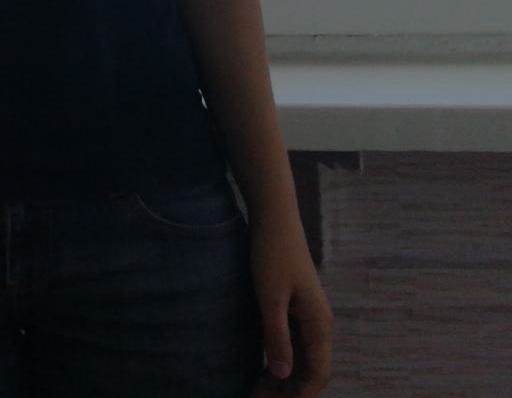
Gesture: no_gesture